Thomas Yeoman

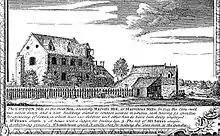
"The Cotton Mill on the River Nen", (Marvel's Mill) from Noble and Butlin's 1746 map of Northampton – the earliest known pictorial representation of a cotton mill

Although his origin and early life are obscure, he was probably born in Somerset and is first known as a wheelwright skilled in "turning iron & Brass, & making machinery for grinding" recruited by Edward Cave to operate a water-powered cotton roller-spinning mill at Northampton in 1741 under licence from Lewis Paul. He was here with his wife Sarah and their son James. Yeoman established himself as a millwright constructing machinery such as ventilators invented by the clergyman Stephen Hales and began to take an active part in Northampton's business. Yeoman was a notable member of the local Baptist Church in College Lane. Yeoman's contribution to society in general was rewarded when he became president of the Northampton Philosophical Society. This society met in his house and included the inventor William Shipley and nonconformist leader Philip Doddridge among its members.